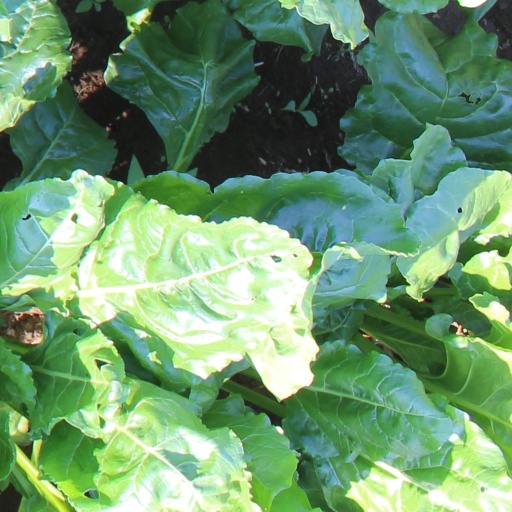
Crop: sugar beet